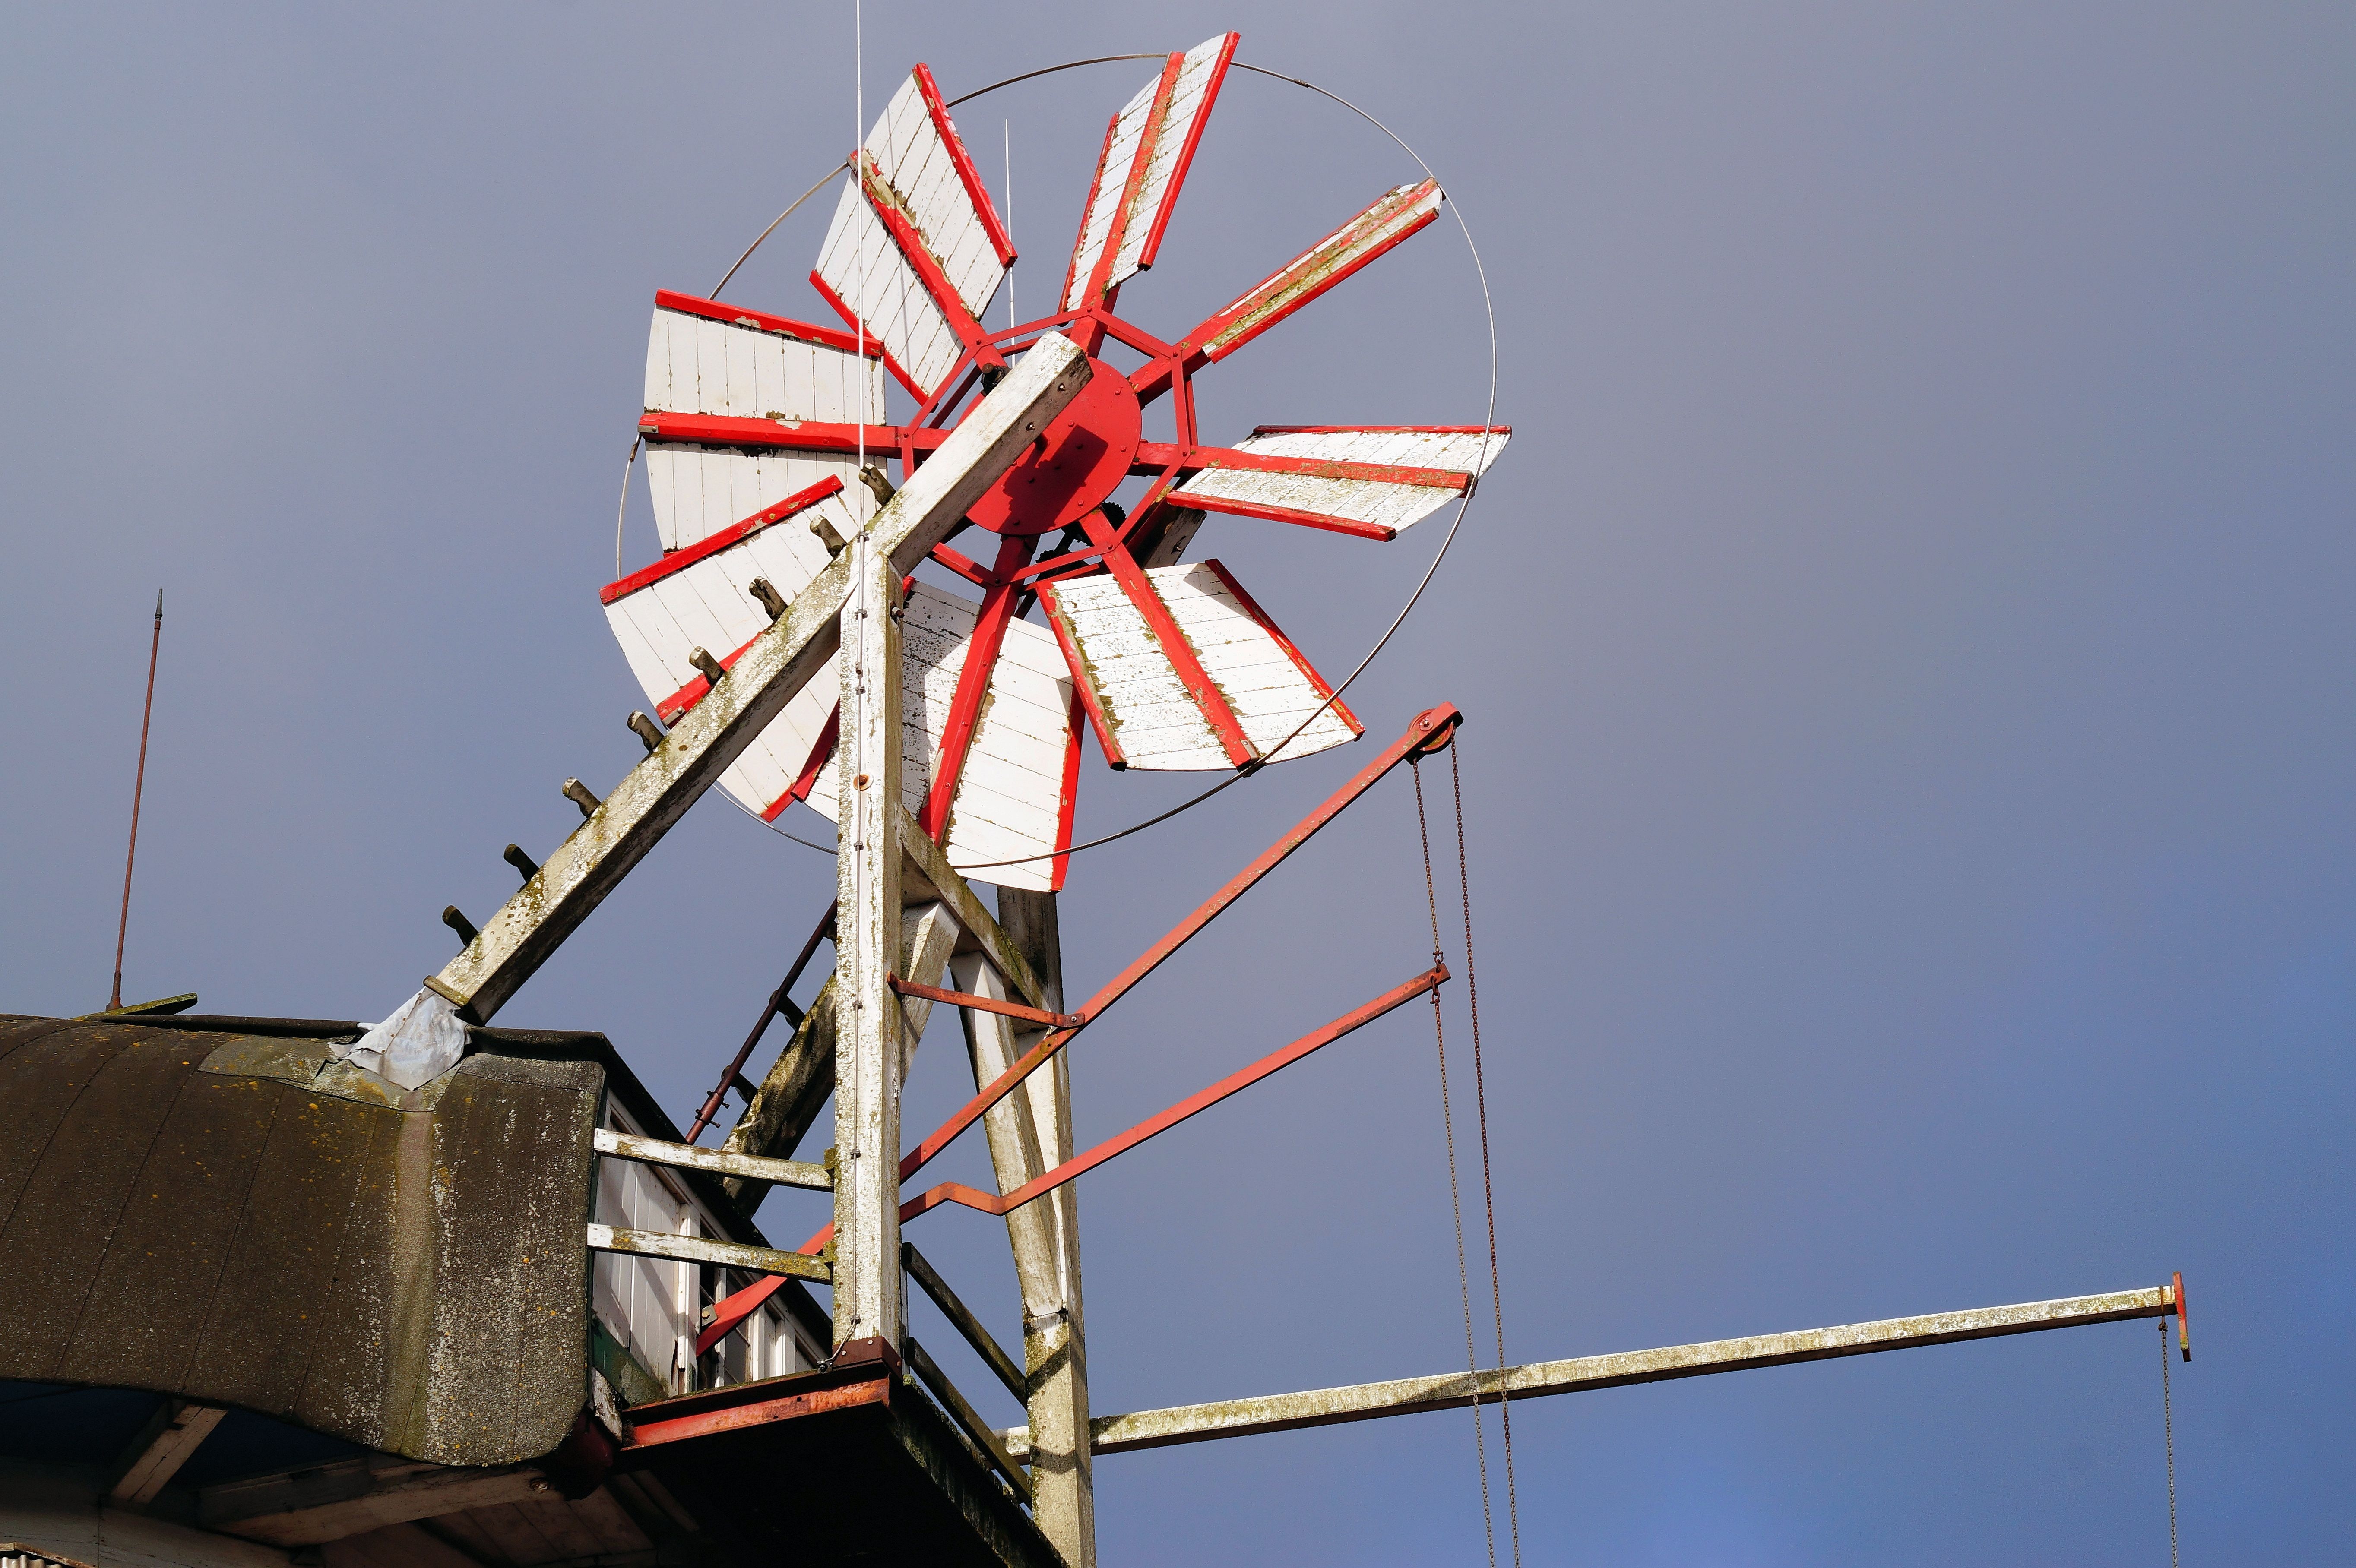
wing, sky, wood, windmill, wind, building, mast, machine, mill, dutch, beautiful, mood, east frisia, empennage, hand created, grind grain